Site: brandenburg
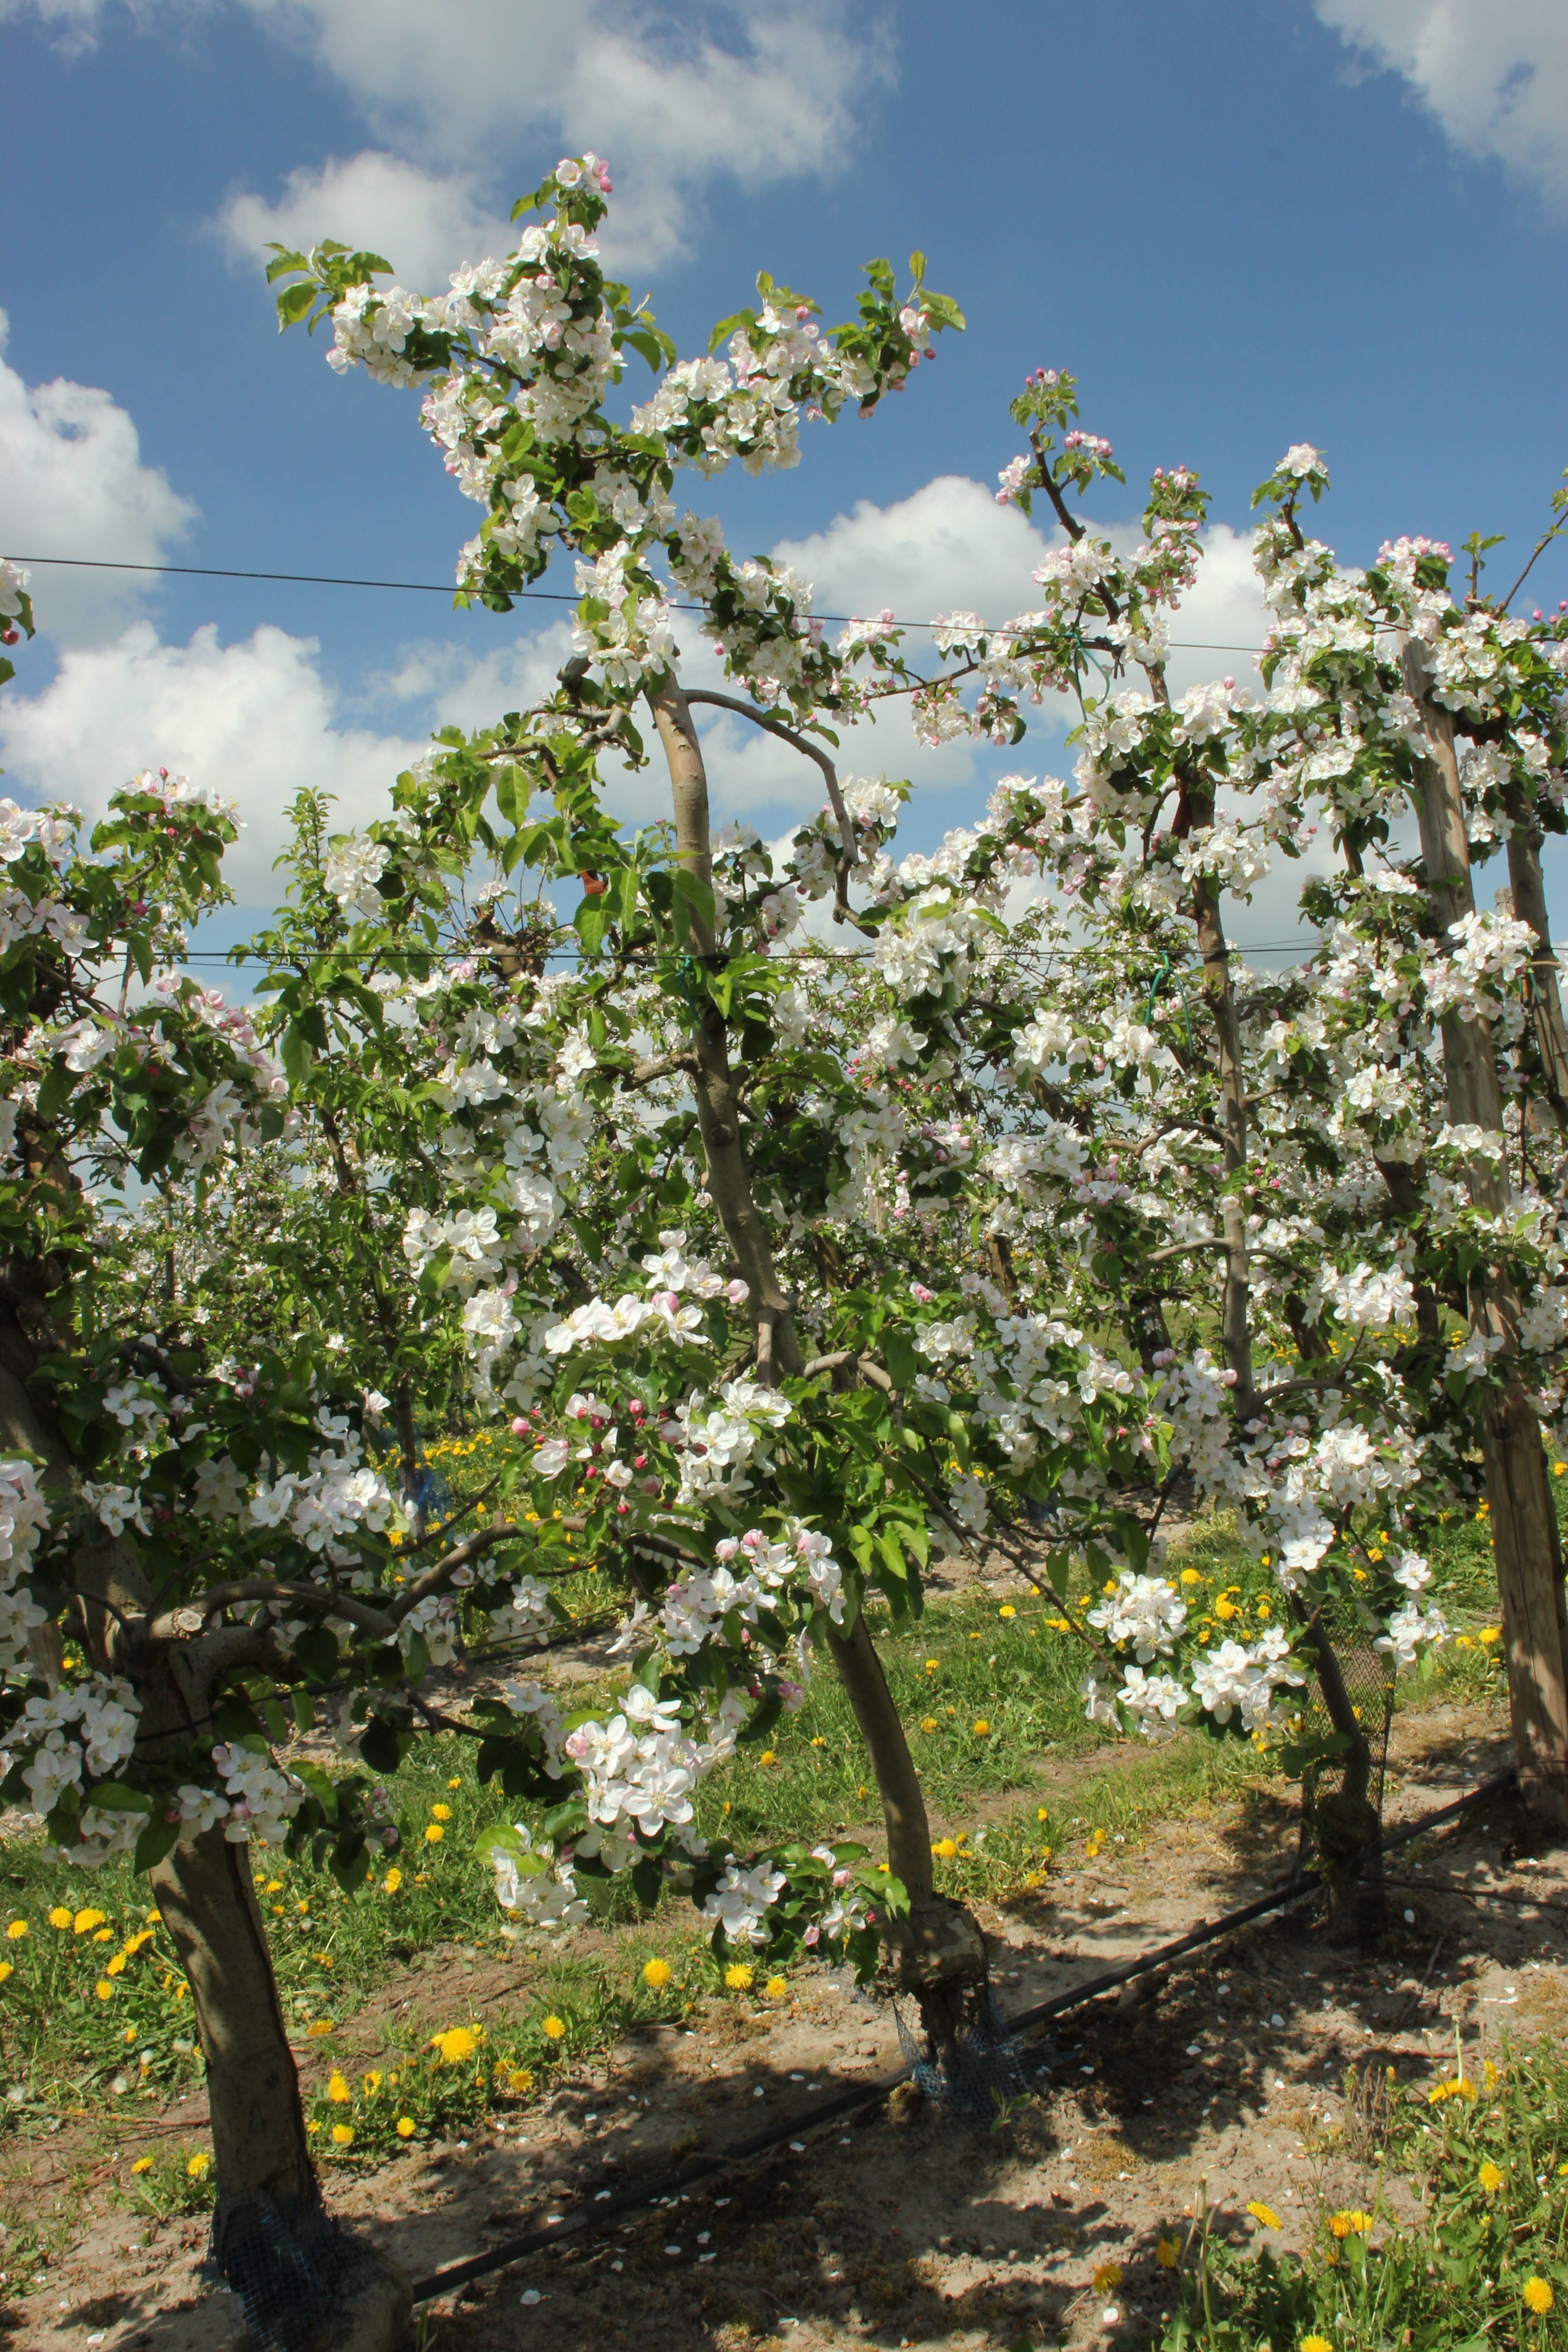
Growth stage (BBCH 65): Flowering